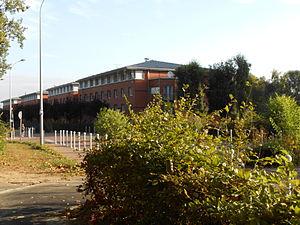
Résidence étudiante Léonard de Vinci - Ecole centrale de Lille - Cité scientifique Villeneuve d'Ascq, Lille Métropole
L’École centrale de Lille est l'une des cinq plus anciennes écoles d'ingénieurs de France dont les anciens élèves sont cofondateurs de la fédération des associations et sociétés françaises d'ingénieurs diplômés, parmi les 205 écoles d'ingénieurs françaises accréditées au 1ᵉʳ septembre 2019 à délivrer un diplôme d'ingénieur.